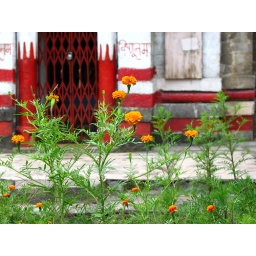
plant life in the himalayas: temple flora by nagar, kullu valley